Dens Park

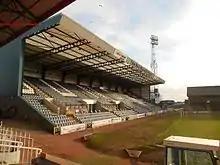
View of the 'Bob Shankly Stand'

Dens Park is a football stadium in Dundee, Scotland, which is the home of club Dundee F.C. and has a capacity of . Tannadice Park, the home of rivals Dundee United, is just 200 yards (183 metres) away.